Jed Bews

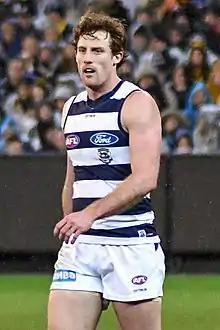
Bews playing for Geelong in August 2018

Jed Bews (born 14 December 1993) is an Australian rules footballer for the Geelong Football Club in the Australian Football League (AFL). He was drafted with the 86th pick in the 2011 AFL Draft under the father–son rule. His father, Andrew Bews, also played for Geelong, wearing the number 27. Jed was offered that number but decided against it, and was given number 24. Jed made his AFL debut in round 9 of the 2014 season against Fremantle. He has played primarily as a defender, standing 186 cm tall and weighing in at 88 kg.